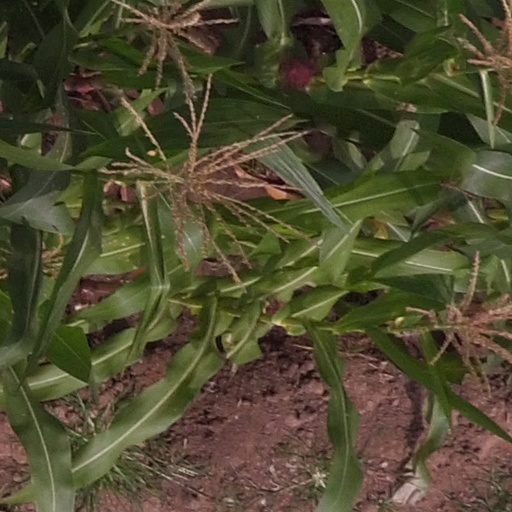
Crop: maize; corn